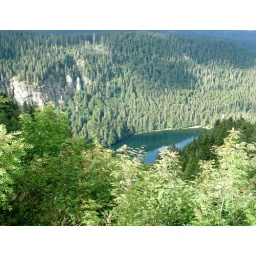
the feldsee, the lake underneath the feldberg, the highest mountain in the black forest (1493m above sea level)